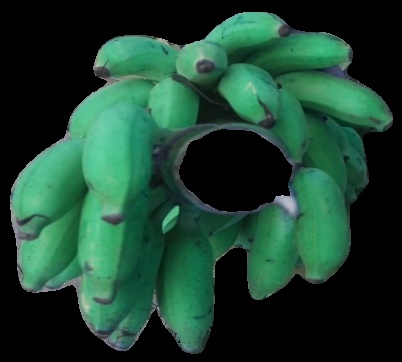
Variety: elakki-bale
Grade: grade3